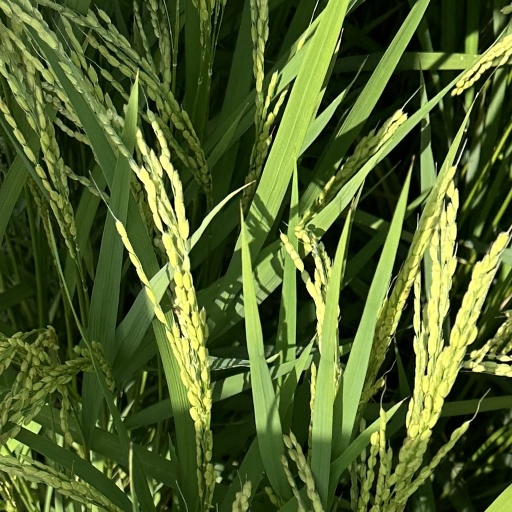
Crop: rice